Capture of Porto

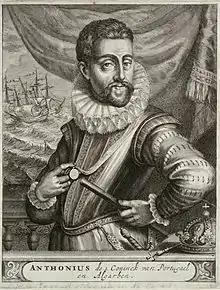
António, Prior of Crato

The Capture of Porto took place in October 1580 by the Spanish forces commanded by Don Sancho d'Avila during the War of the Portuguese Succession. The city was captured easily by the Spanish troops, thereby finishing off the Prior of Crato's army and its final defeat in Mainland Portugal, thus assuring the personal union of Portugal and Spain for 60 years under the Iberian Union.